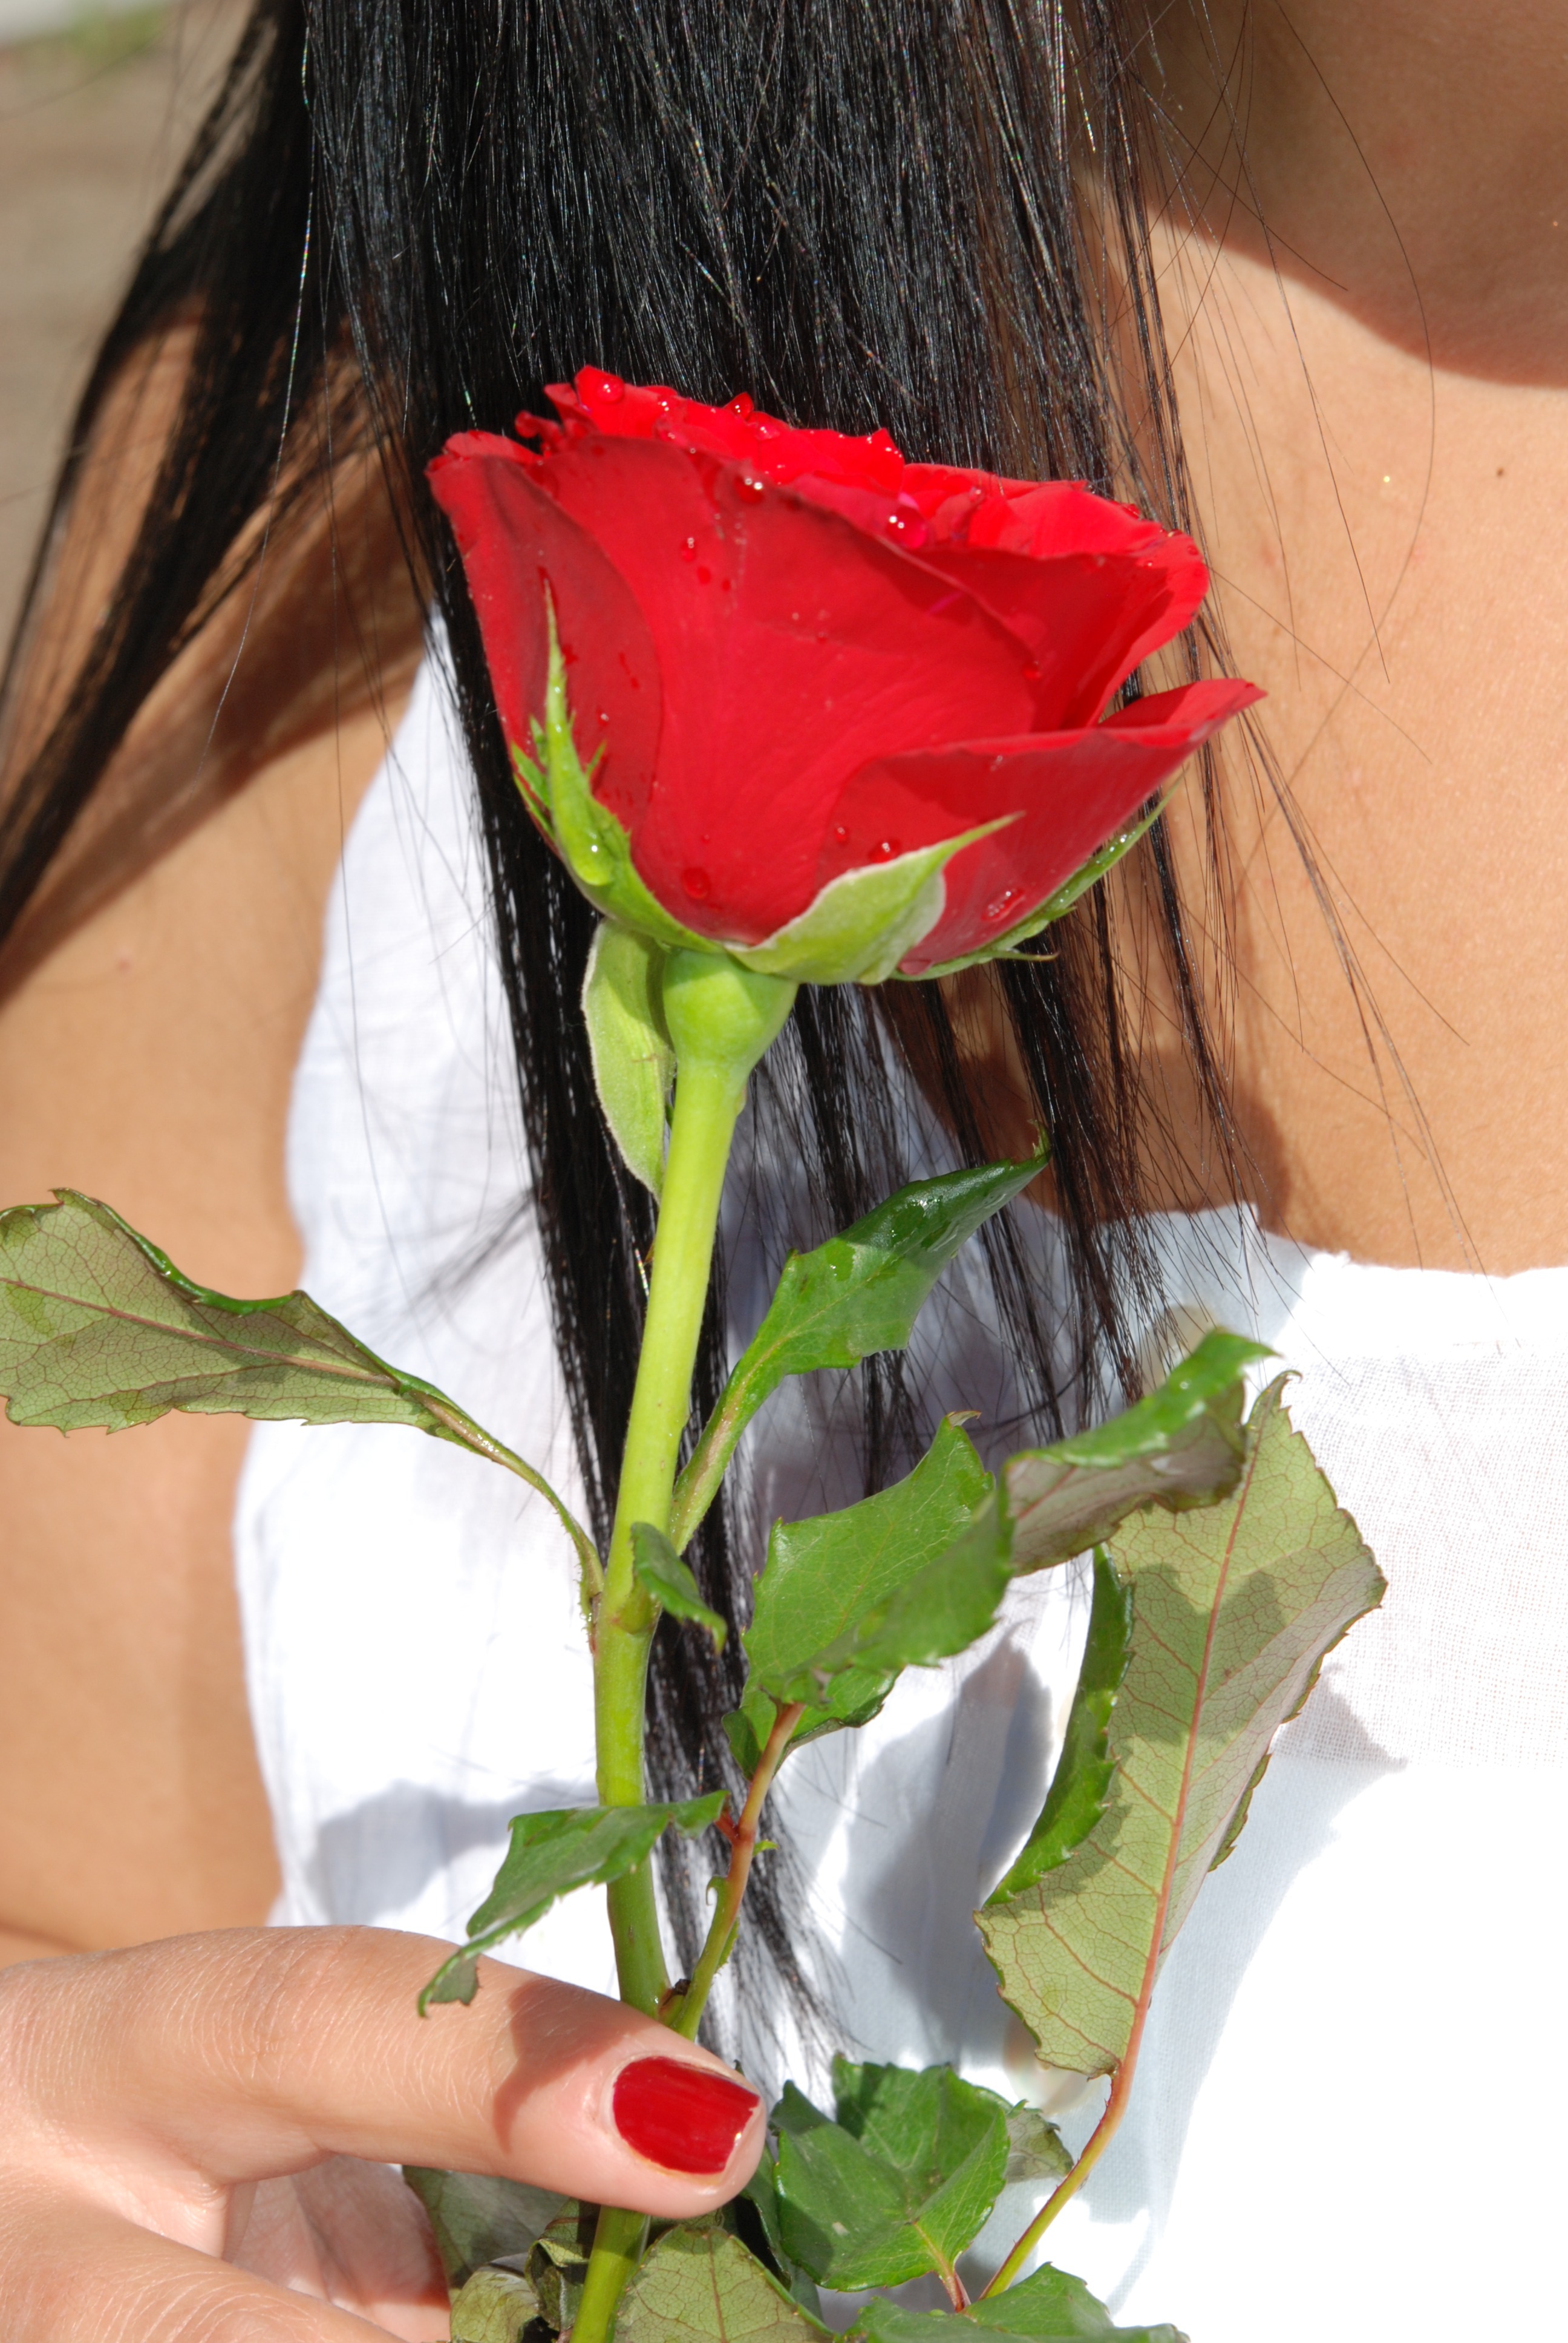
hand, water, nature, drop, plant, leaf, flower, purple, petal, bouquet, finger, spring, green, red, color, clothing, wedding, roses, flowering plant, land plant